Coast Guard Administration (Taiwan)

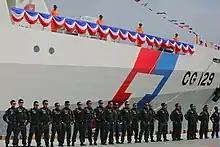
CGA STU 6

The Special Task Unit is an elite special forces unit of the CGA similar to the Military Police Special Services Company or the National Police Agency's Thunder Squad. During the 36th annual Han Kuang exercises they participated alongside special operations units from other branches in anti-decapitation drills.